Tigerland India Film Festival

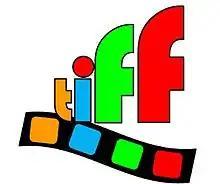
The logo of Tigerland India Film Festival; all four primary colours in one logo symbolise the need for contribution of everyone for the success of conservation of our natural wealth

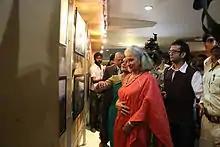
Waheeda Rehman at the exhibition of her wildlife photographs organised under TIFF 2015

It is organized by a non-profit organization 'Society for Tigerland Conservation' and the aim of the festival is to spread awareness on wildlife conservation through visual media.